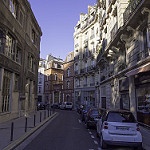
Label: street